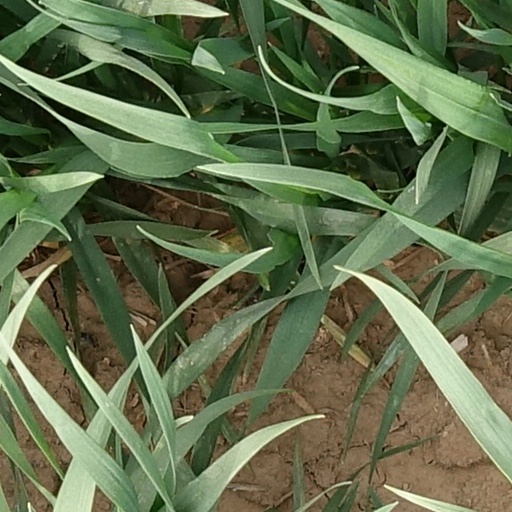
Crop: wheat